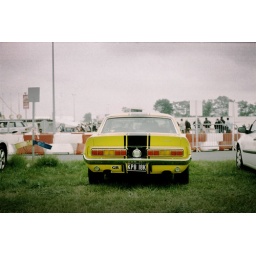
monster in a yellow dress